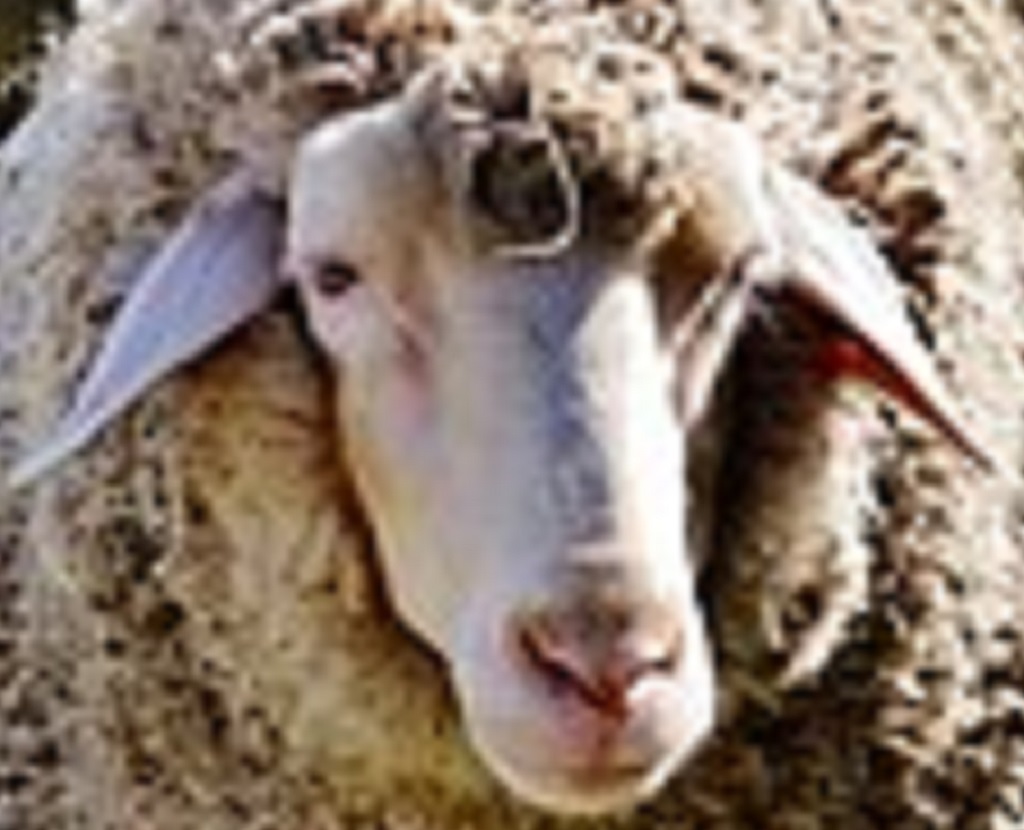
Label: pain